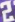
Number: 2